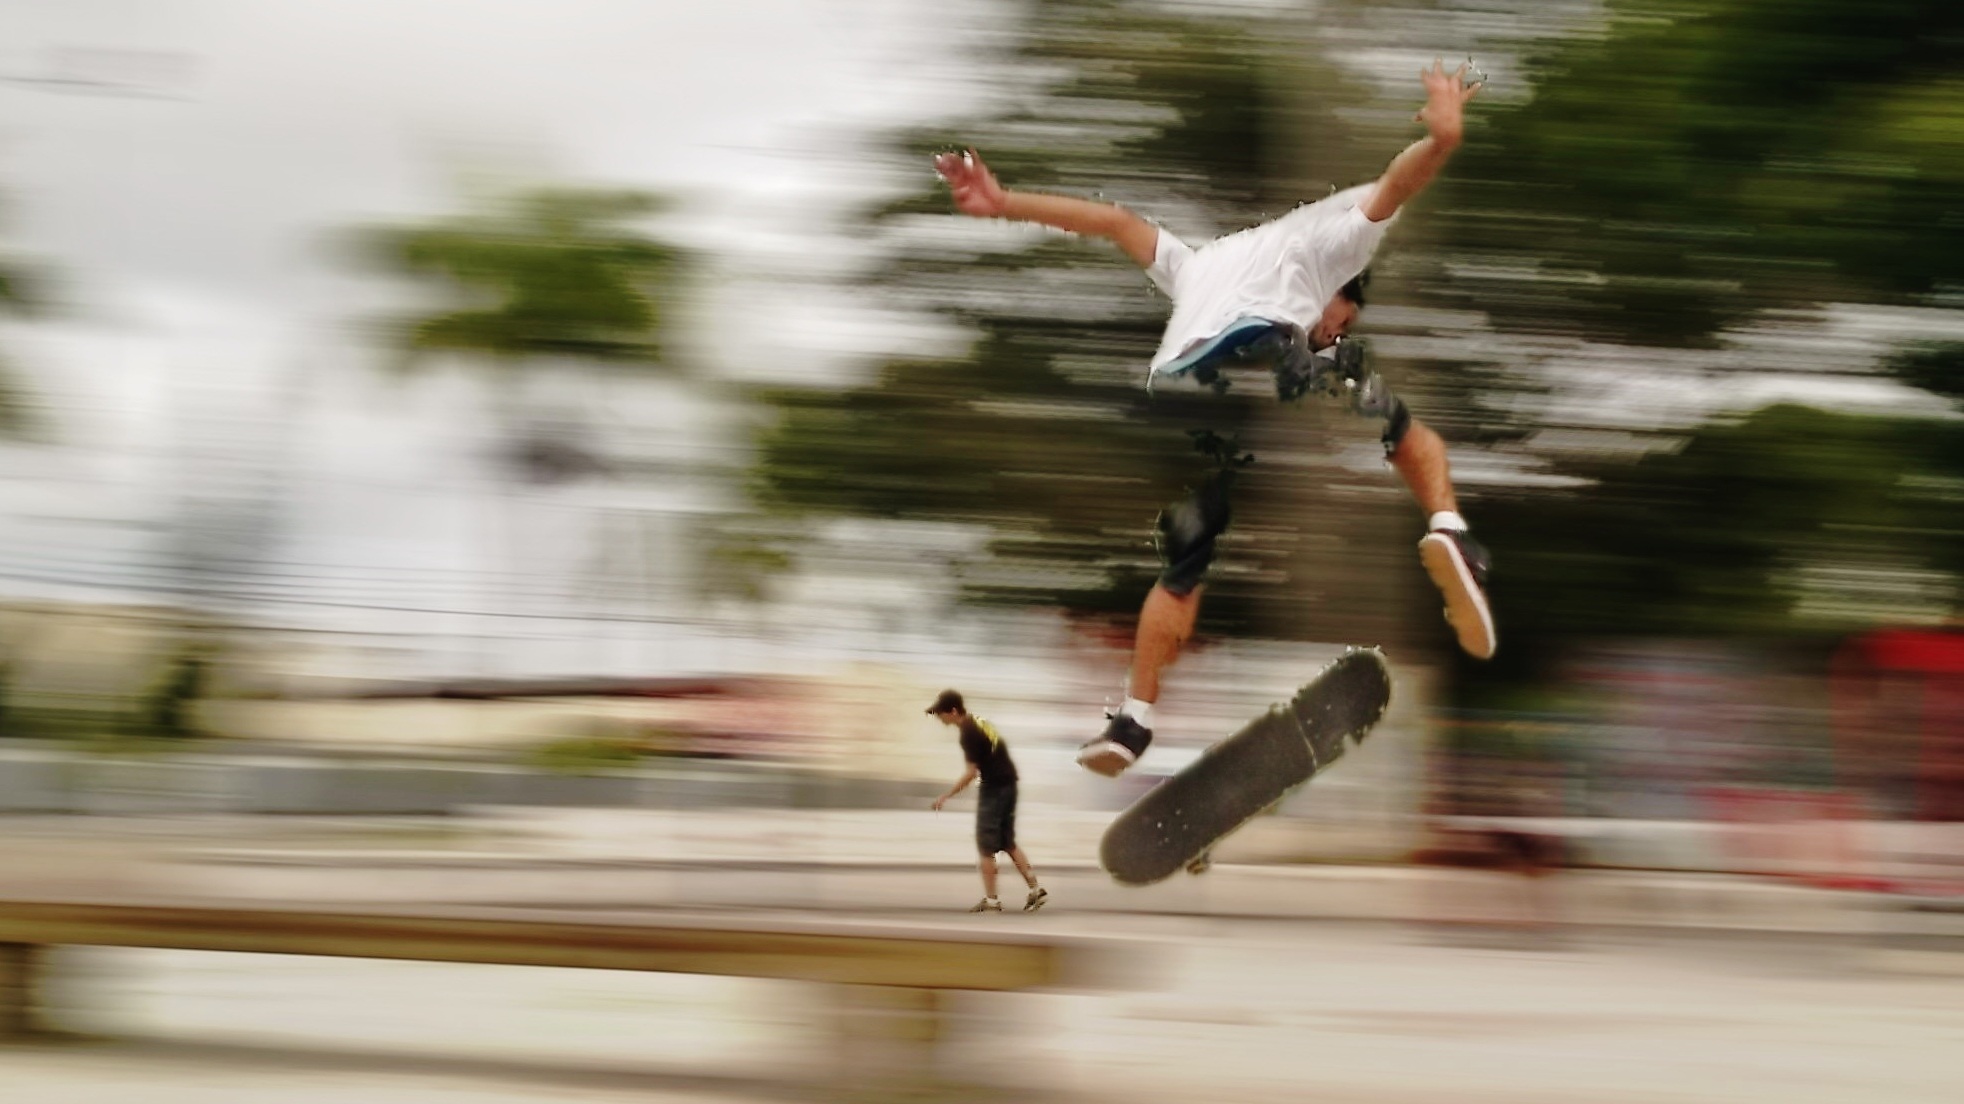
sport, skateboard, jumping, spring, winter sport, sports, skating, skater, radical, ice skating